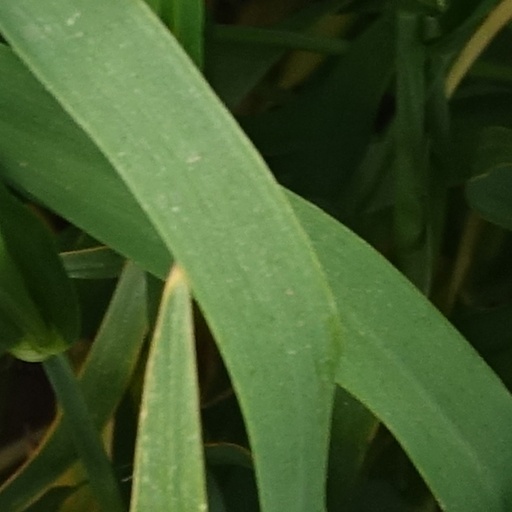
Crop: wheat